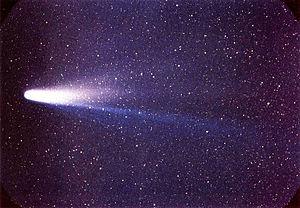
En astrophysique, un objet désigne génériquement une structure aussi bien compacte, que diffuse ou composée. Cet article dresse une liste des types d'objets célestes.
L'Esprit d'Équipe est un voilier de course au large qui a gagné la Course autour du monde en équipage en 1984-1985 avec le skipper Lionel Péan. Dessiné spécialement pour la Whitbread par l'architecte Philippe Briand, il a aussi participé à l'édition 1981-1982 de cette course sous le nom de 33 Export et à celle de 1989-1990 sous le nom d'Esprit de Liberté.
Kerbal Space Program est un simulateur de vol spatial permettant au joueur de construire sa propre fusée, son propre avion, son propre satellite artificiel, ou même sa propre station spatiale puis de les lancer dans l'espace. Le jeu est édité par Private Division et développé par le studio indépendant Squad, basé à Mexico.
La période dynastie Han est une période charnière dans l'histoire prémoderne des sciences et des technologies en Chine, puisqu'elle a été témoin d'avancées majeures dans ces domaines.
La comète de Halley est la plus connue de toutes les comètes. Son demi grand axe est de 17,9 unités astronomiques, son excentricité est de 0,97 et sa période est de 76 ans. Sa distance au périhélie est de 0,59 unité astronomique et sa distance à l'aphélie est de 35,3 unités astronomiques. Il s'agit d'une comète à courte période.
Une comète périodique est une comète qui a été observée à plus d'un périhélie ou qui a une période orbitale inférieure à 200 ans, sinon elle est appelée comète non périodique.
Février